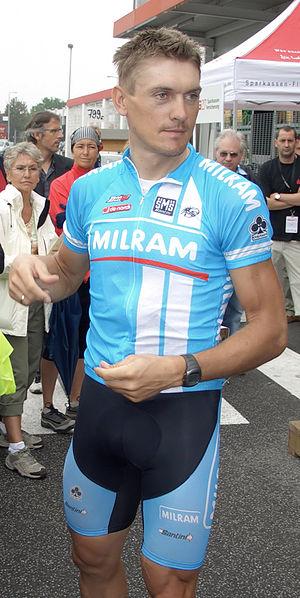
Ralf Grabsch est un directeur sportif et ancien coureur cycliste allemand. Il fut coureur professionnel de 1996 à 2008. Au début de la saison 2006, il est passé de l'équipe Wiesenhof à l'équipe Milram, avant de devenir, en 2009, directeur sportif de cette dernière. Depuis 2012, il est sélectionneur de l'équipe d'Allemagne espoirs.